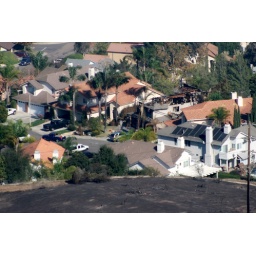
A single burned house at the end of a street in Westwood.